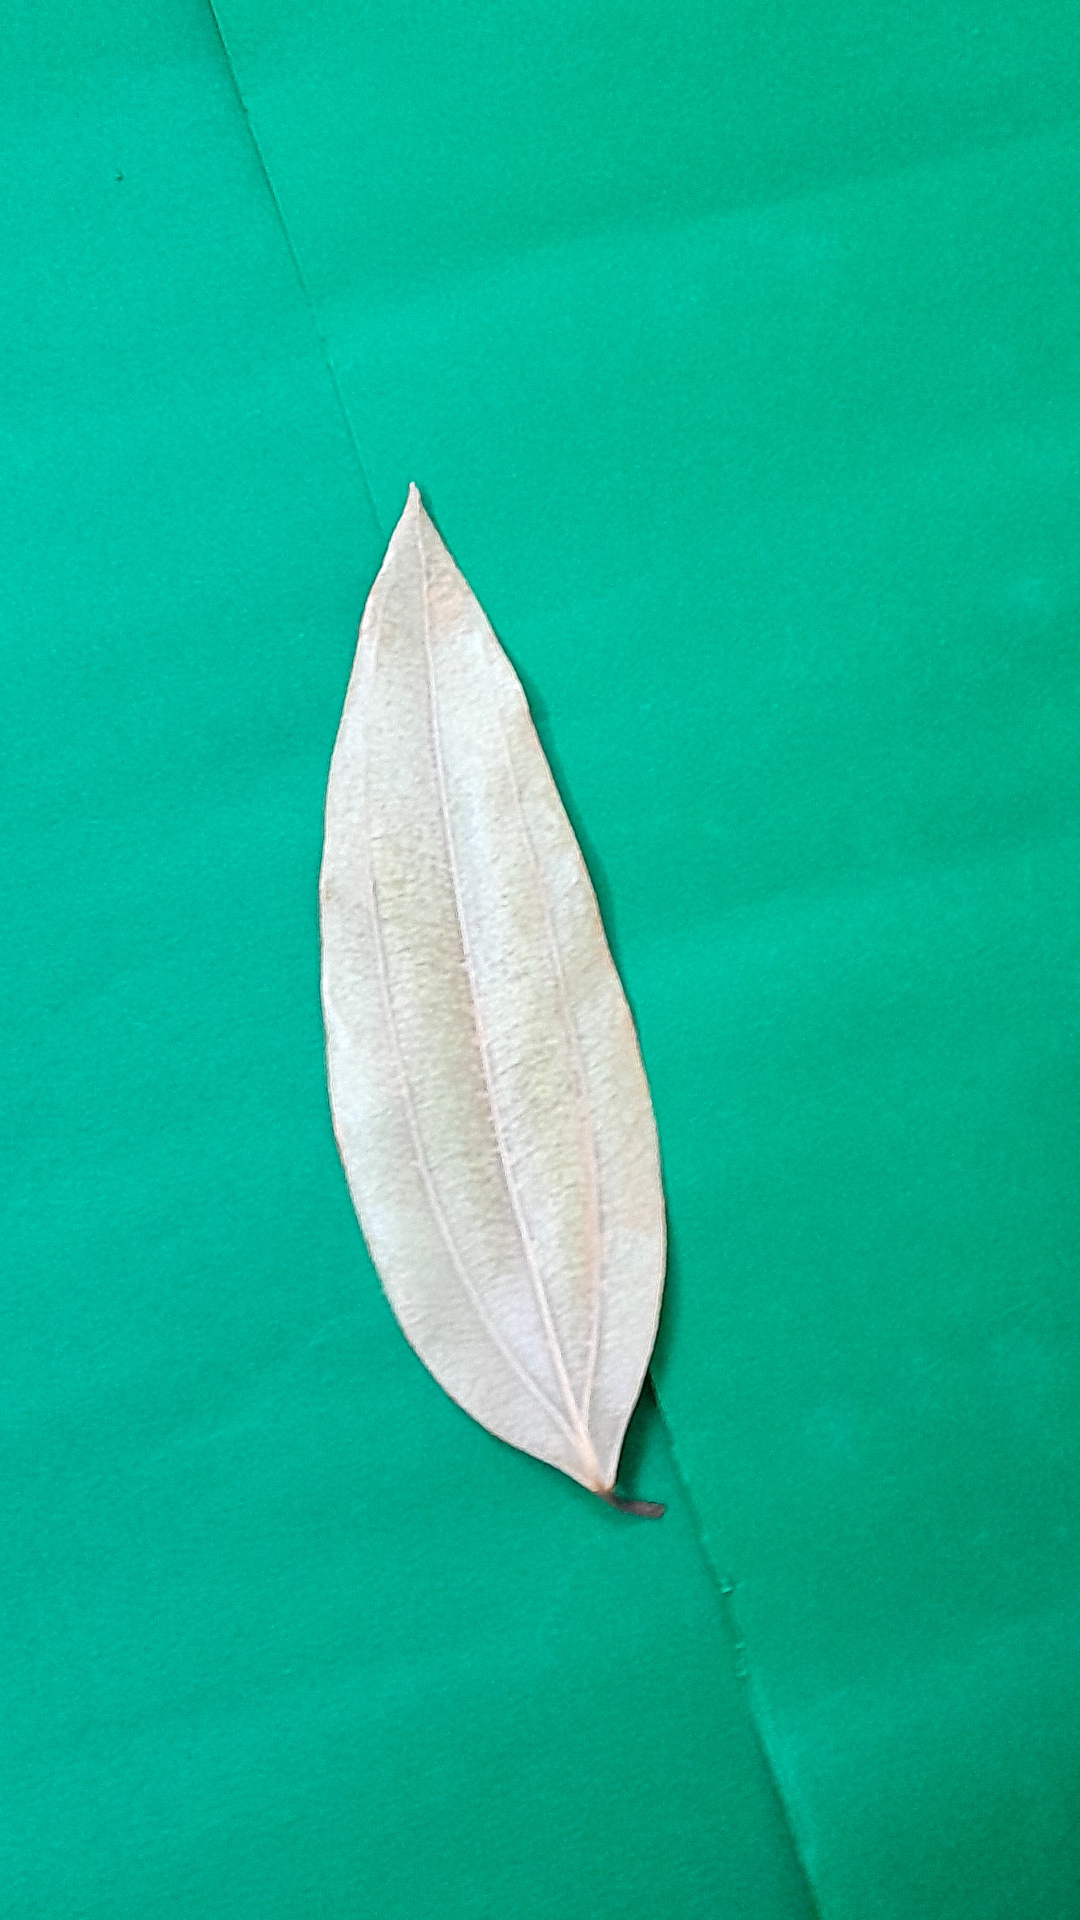
Label: Dry Leaf